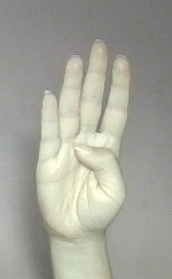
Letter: kaaf